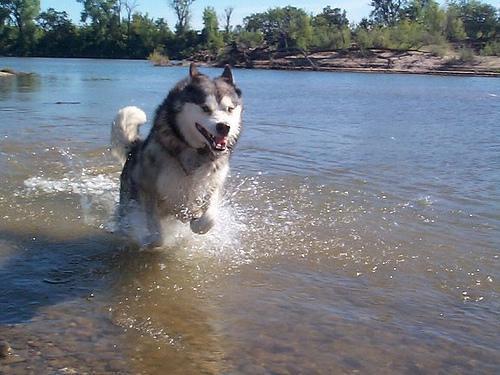
malamute